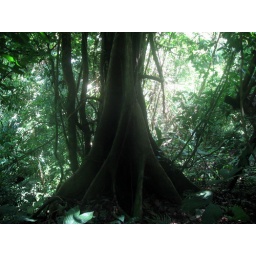
Big tree in Golfito secondary rain forest